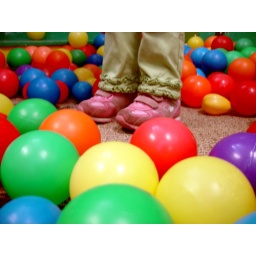
LML models her pink kicks in the ball room.